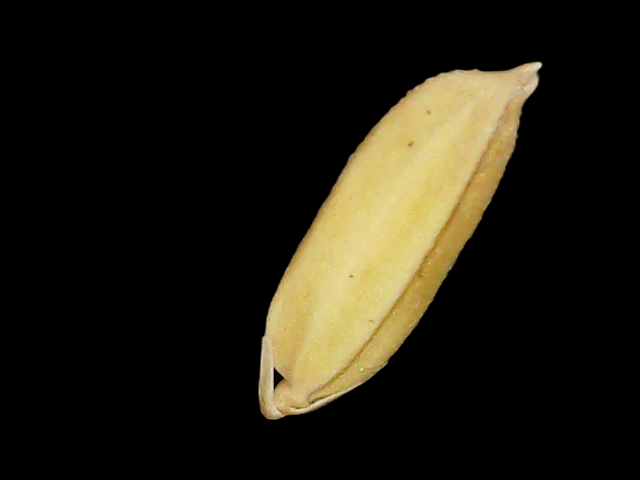
Rice variety: Binadhan24